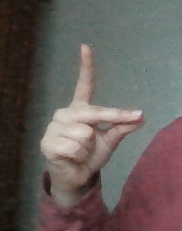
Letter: ta